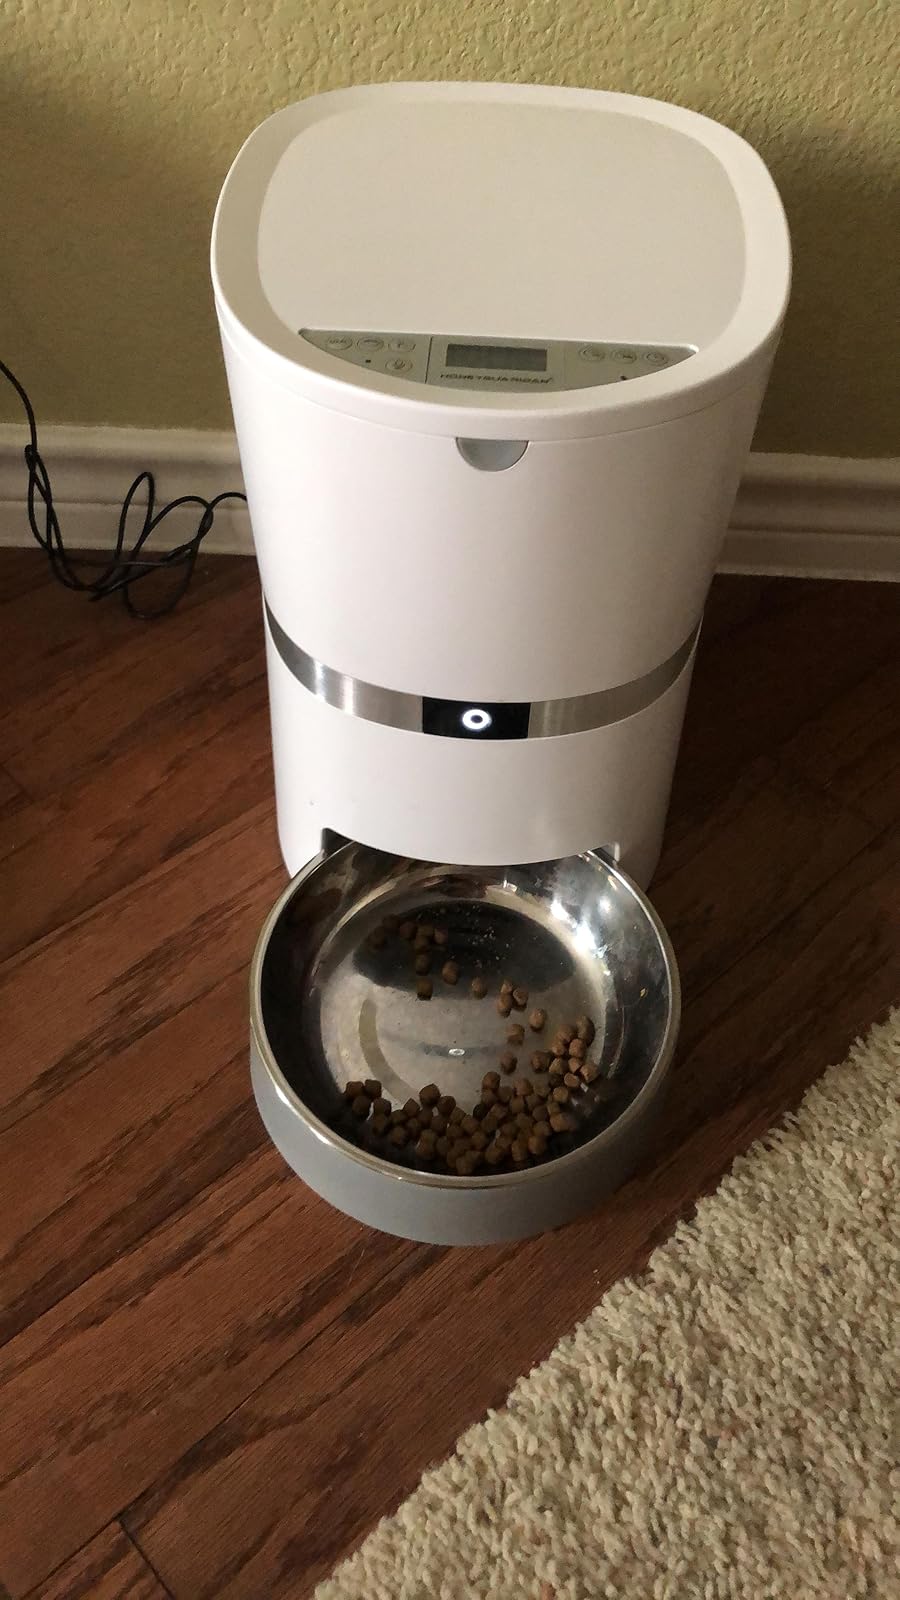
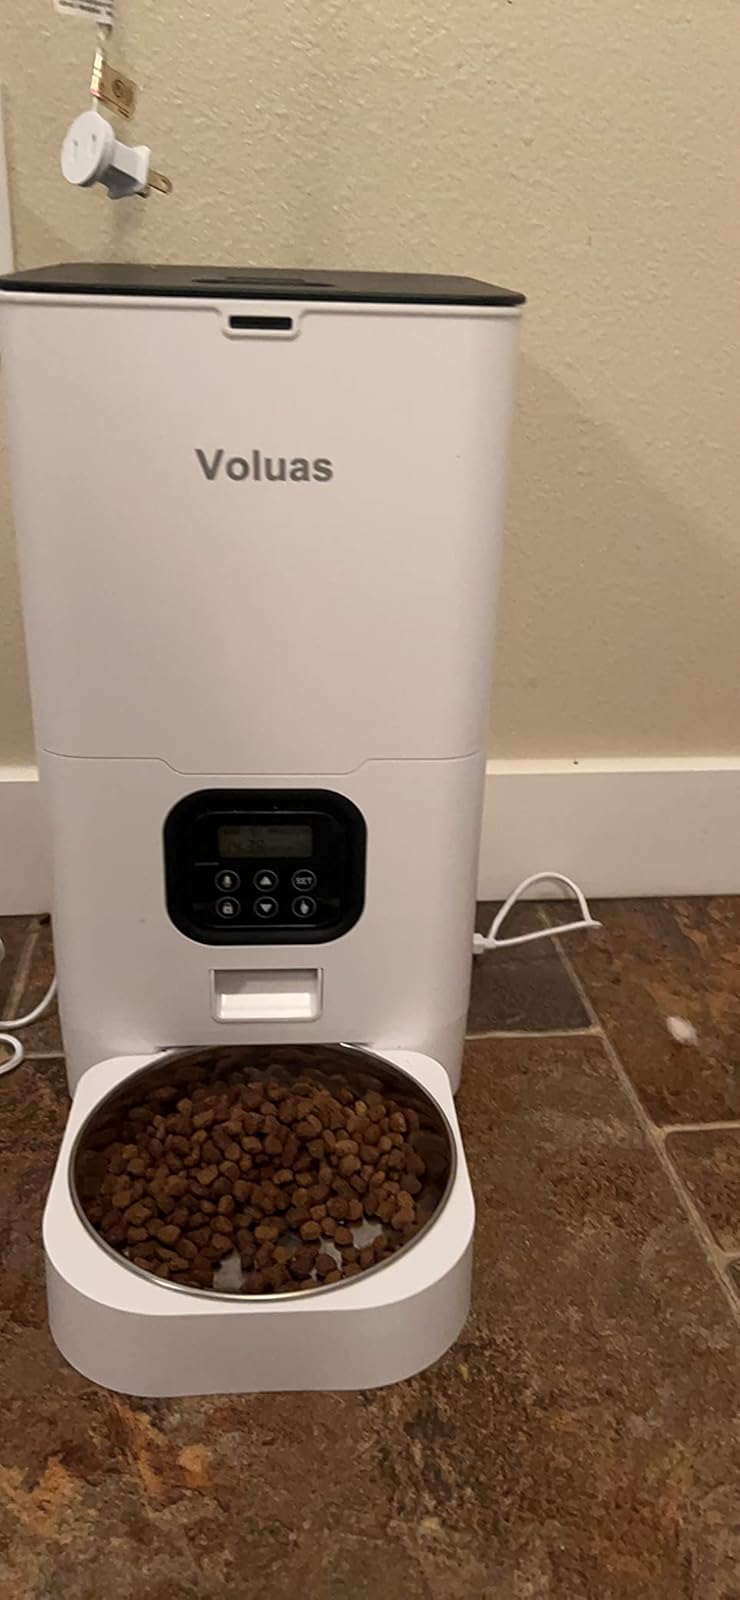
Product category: items_feeder
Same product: no